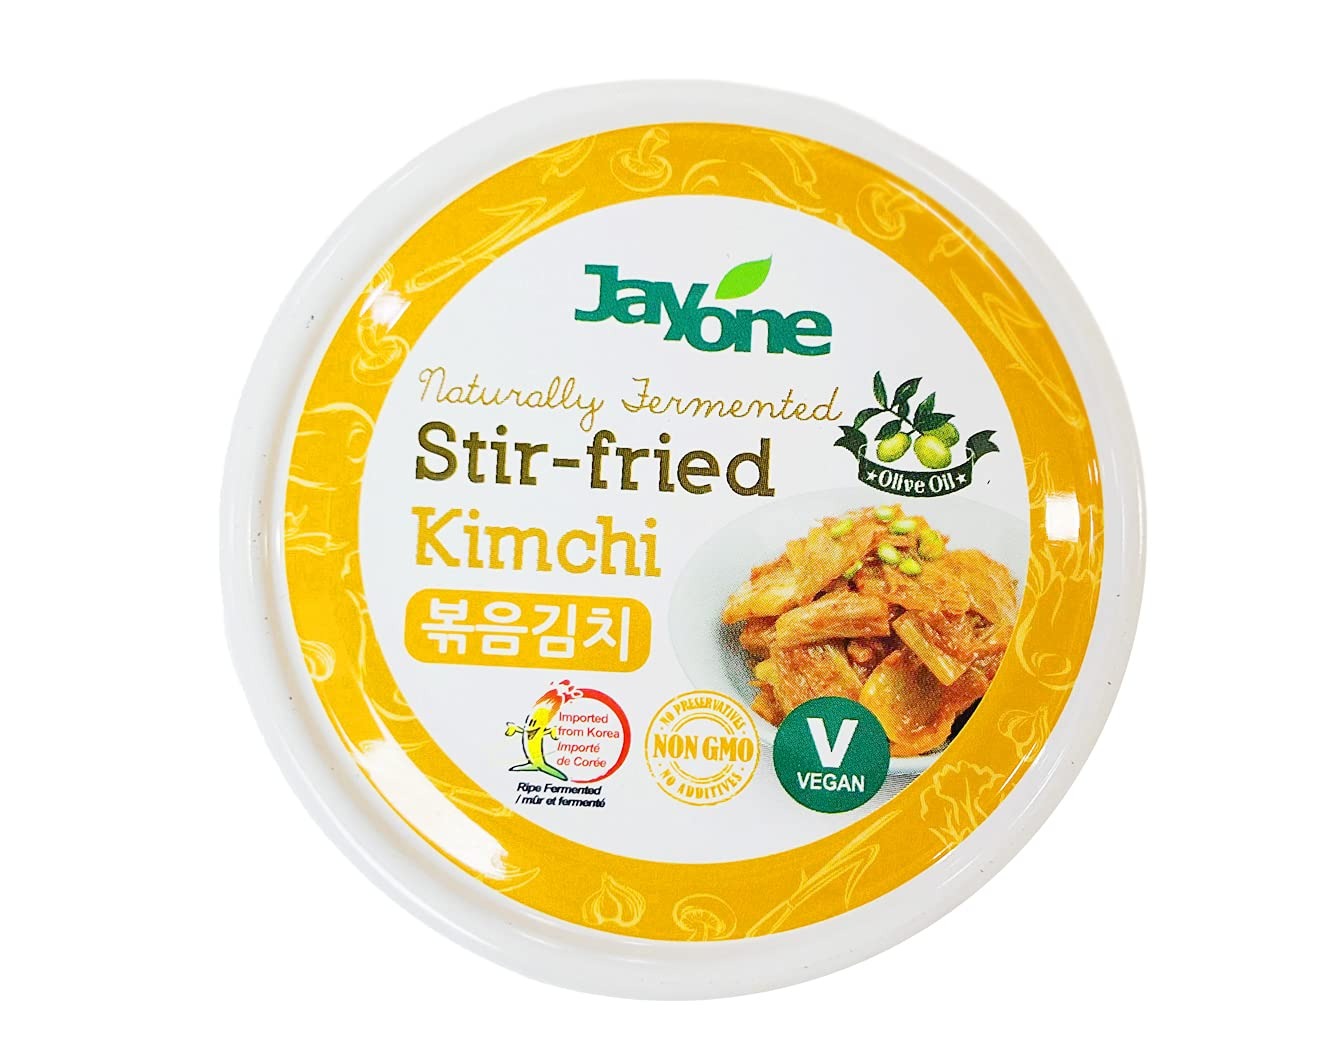
Item Name: Korean Canned Kimchi, Napa Cabbage Kimchi, Naturally Fermented, Non-GMO, No preservatives, No additives- (Stir-Fried 5.64oz x 12)
Bullet Point 1: Ingredients: Napa cabbage, Water, Red chilli pepper, Olive oil, Ginger, Garlic, Radish, High fructose, Sugar, Salt
Bullet Point 2: Vegan, Non-GMO, No preservatives, No Additives and rich in pro biotics
Bullet Point 3: SHELF STABLE stir-fried kimchi in a can
Product Description: Korean Canned Kimchi, Napa Cabbage Kimchi, Naturally Fermented, Non-GMO, No preservatives, No additives- (Stir-Fried 5.64oz x 12)
Value: 12.0
Unit: Count

Price: 58.84